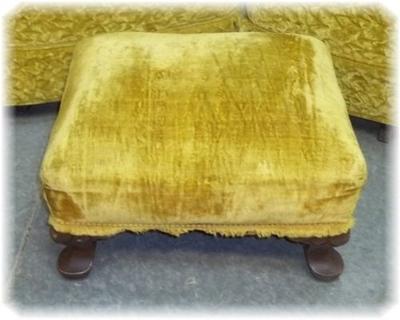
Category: chair